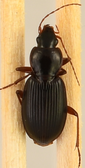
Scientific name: Synuchus impunctatus
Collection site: Harvard Forest & Quabbin Watershed NEON (HARV), plot HARV_008